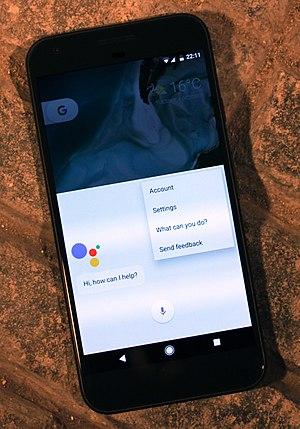
À la fin mai 2016, Google a demandé au responsable de Google Doodle, Ryan Germick, et à Emma Coats, engagée de Pixar, de développer « une personnalité au Google Assistant ».
Un assistant personnel intelligent, aussi appelé assistant personnel virtuel est un agent logiciel qui peut effectuer des tâches ou des services pour un individu. Parfois, le terme « dialogueur » est utilisé pour faire référence aux assistants virtuels en général ou spécifiquement ceux accessibles par dialogue en ligne.